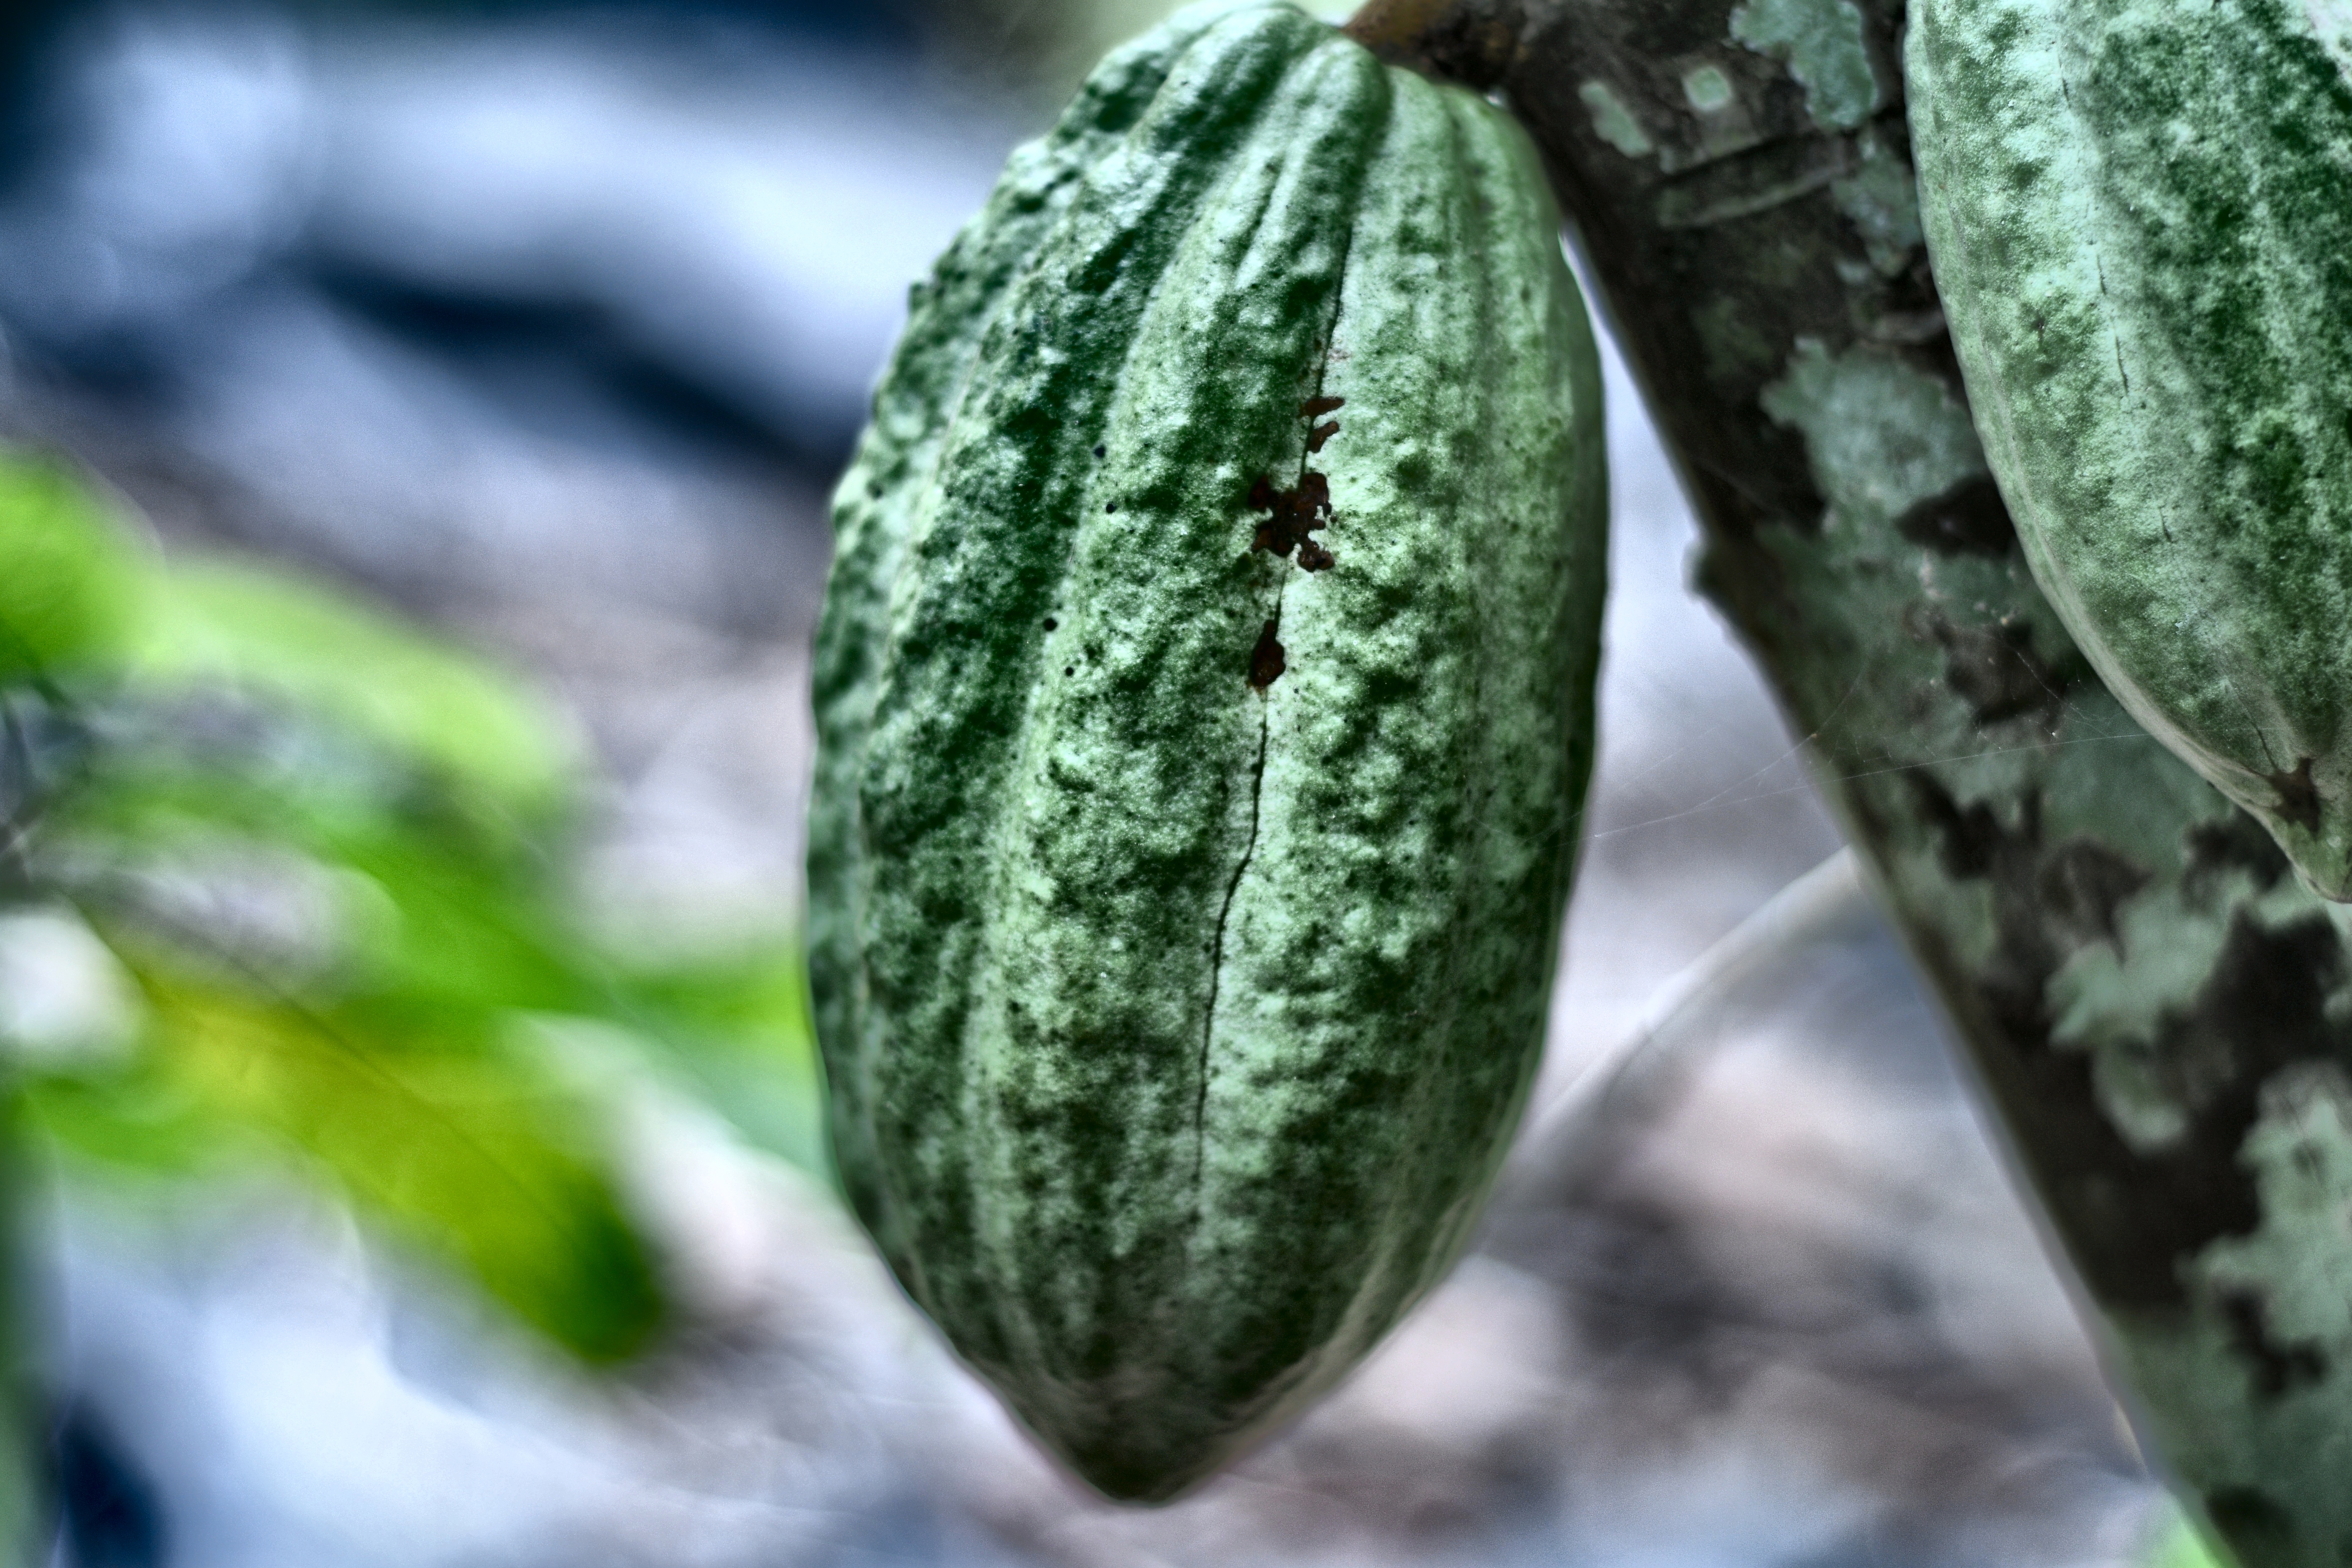
Maturity: unmature
Variety: Guiana